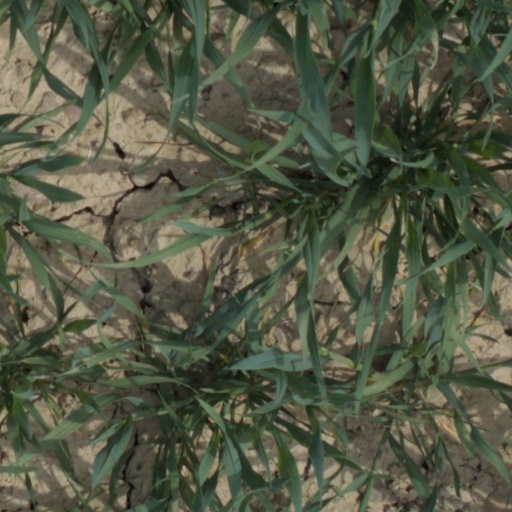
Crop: wheat